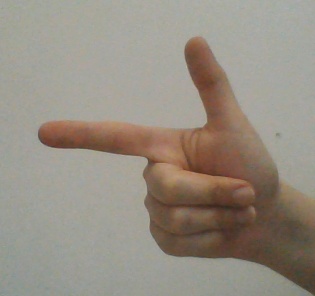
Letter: yaa